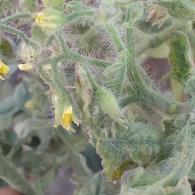
Crop: Tomato
Condition: virosis-d